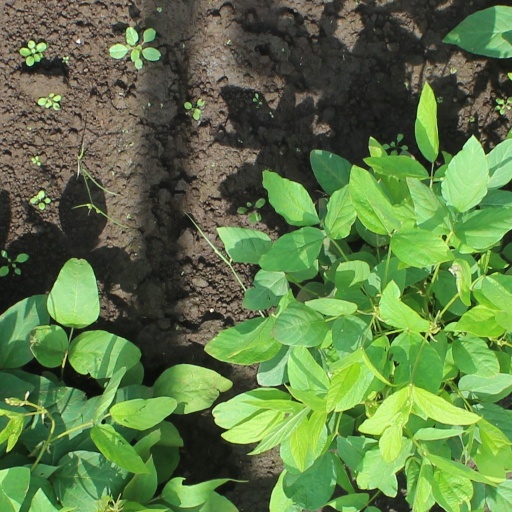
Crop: soybean